Mao Zedong

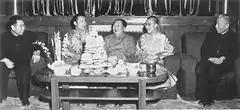
Mao and Zhou Enlai meeting with the Dalai Lama (right) and Panchen Lama (left) to celebrate the Tibetan New Year, Beijing, 1955

Mao proclaimed the establishment of the People's Republic of China from the Gate of Heavenly Peace (Tian'anmen) on 1 October 1949, and later that week declared "The Chinese people have stood up". Mao went to Moscow for talks in the winter of 1949–50. Mao initiated the talks which focused on the political and economic revolution in China, foreign policy, railways, naval bases, and Soviet economic and technical aid. The resulting treaty reflected Stalin's dominance and his willingness to help Mao.